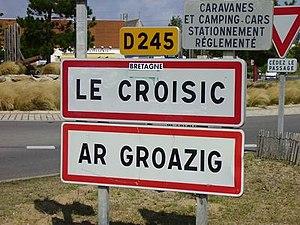
En plus du français, plusieurs langues sont ou étaient traditionnellement parlées en Loire-Atlantique.